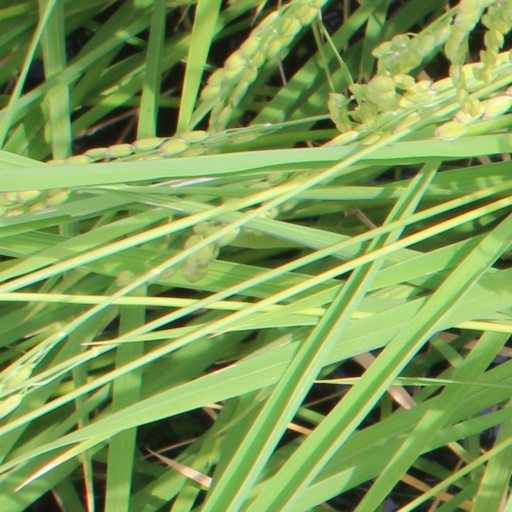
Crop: rice